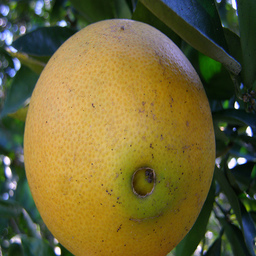
Label: Orange